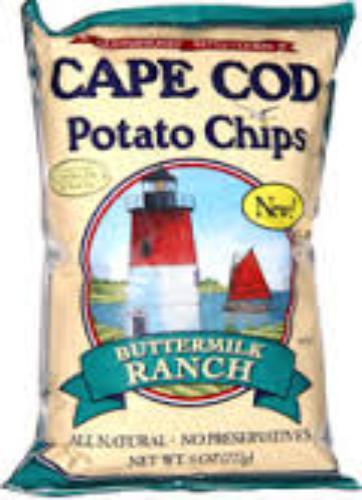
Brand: Cape Cod Potato Chips
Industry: Food